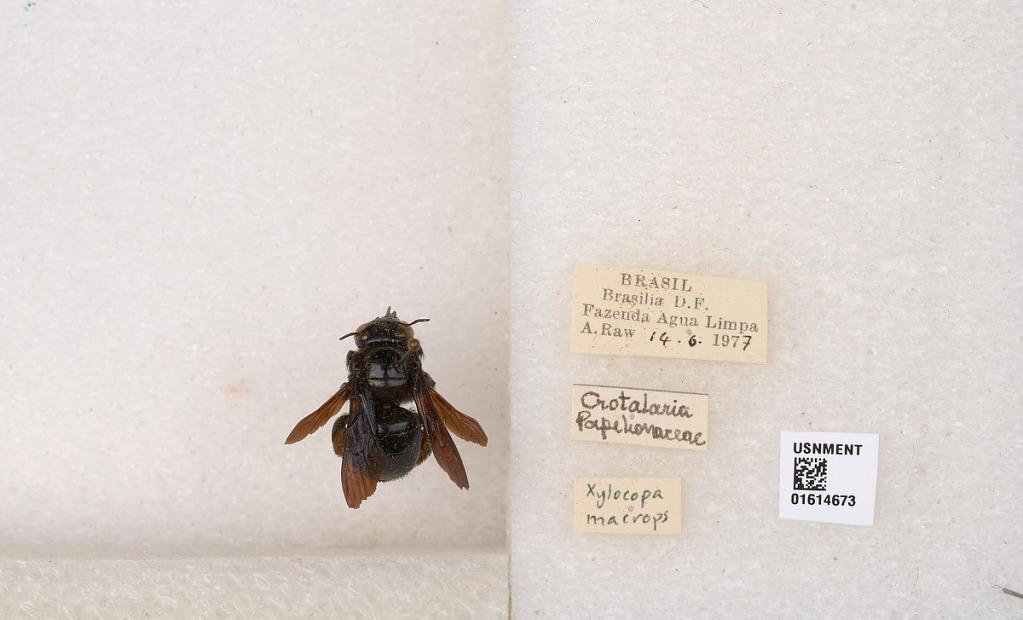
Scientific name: Xylocopa (Schonnherria) macrops Lepeletier
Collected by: A. Raw
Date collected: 1977-6-14
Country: Brazil
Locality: D.F., Fazenda Agua Limpa